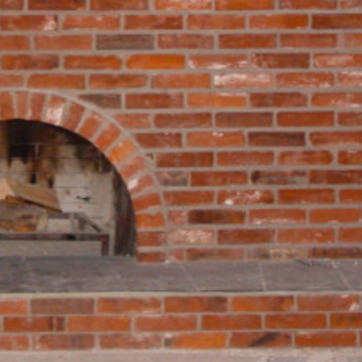
Material: brick